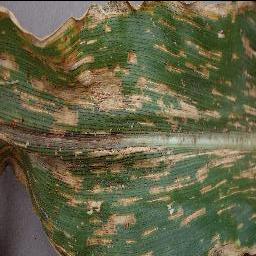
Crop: corn
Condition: (maize)_cercospora_spot_gray_spot